Such Great Foolishness

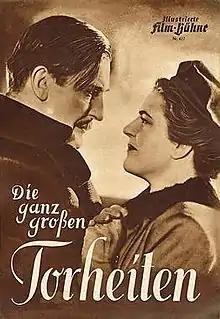
German film poster

Such Great Foolishness (German: Die ganz großen Torheiten) is a 1937 German drama film directed by Carl Froelich and starring Paula Wessely, Rudolf Forster and Hilde Wagener. The film was set in Vienna, unusually for a German film of the time which had increasingly cut back on films set in Austria since the Nazi takeover of 1933. The film was based on a novel by Marianne von Angern.